Battle of Monmouth

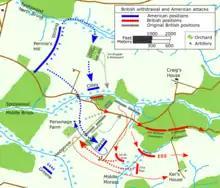
map

Lee positioned himself with four guns supported by two infantry battalions on the crest of a hill to the right of Wayne. As the British advanced – Guards on the right, Grenadiers on the left – they passed the Point of Woods, oblivious to the Continentals concealed in them. Wayne's troops inflicted up to forty casualties. The Guards reacted as they were trained and with the support of the dragoons and some of the Grenadiers, crashed into the Americans at the charge. Within ten minutes, Wayne's three battalions were being chased back to the bridge. The rest of the Grenadiers, meanwhile, continued to advance on Lee's position, pushing the Continental artillery back to a hedgerow to which the two infantry battalions had already withdrawn. Another short, sharp fight ensued until Lee, seeing both flanks being turned, ordered his men to follow Wayne back across the bridge.